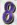
Number: 8